The Petal on the Current

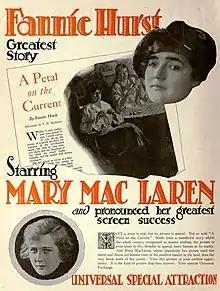
Ad for film

The Petal on the Current is a lost 1919 American drama film directed by Tod Browning.